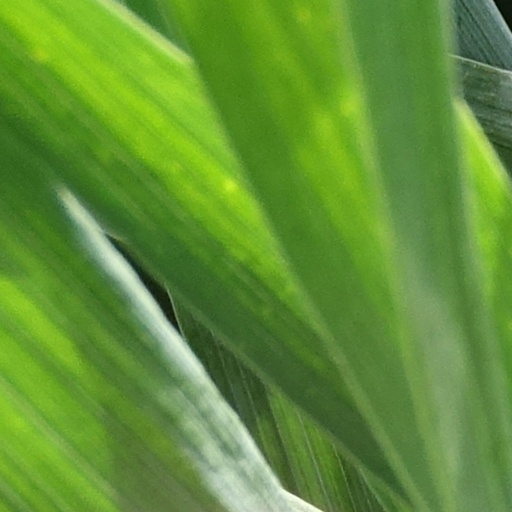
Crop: wheat